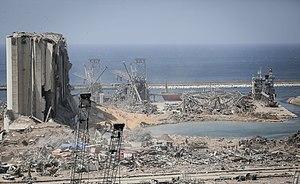
Les explosions au port de Beyrouth de 2020 sont la succession, le 4 août 2020 aux alentours de 18 h, de deux explosions dans le port de Beyrouth, au Liban.